Brachypelma boehmei

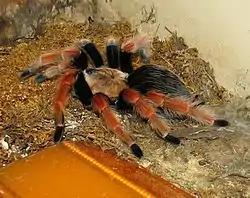
The Mexican fireleg tarantula ("Brachypelma boehmei") in captivity at the Louisville Zoo

As with other "Brachypelma" species from the west coast of Mexico, this species makes a popular pet due to its docility and vivid colours, leading to its over-collection from the wild. The illegal pet trade, together with the ongoing destruction of natural habitat and its high mortality rate before sexual maturity, causes considerable concern for the future of this tarantula.